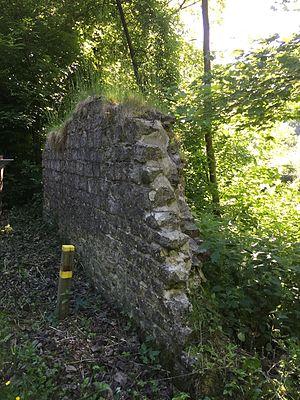
Mur d'enceinte
Le prieuré de Groenendael fut, à l'origine, un simple ermitage, lequel reçut, en 1343, deux chanoines de la collégiale de Bruxelles qui décidèrent de fonder une communauté de vie basée sur la règle de saint Augustin. C'est ainsi qu'est fondé, vers 1343, dans la forêt de Soignes, en Brabant, à 14 km au sud-est de Bruxelles, un monastère de chanoines augustins.